Army of the Ethiopian Empire

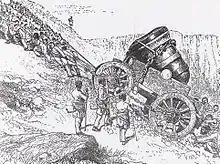
The Sebastopol mortar was an early attempt at creating modern weaponry inside Ethiopia

In 1887, the Sudanese Mahdist State invaded the Gojjam and Begemder provinces as a part of the Mahdist War. From 9 to 10 March 1889, Emperor Yohannes IV met the Mahdists at the Battle of Gallabat where the Mahdists were defeated, but Yohannes IV was fatally wounded and died on 10 March. Due to the instability of the region from the Mahdist invasions the Ethiopians were unable to do anything to prevent the Italian colonization of Eritrea which took access to the Red Sea away from them.